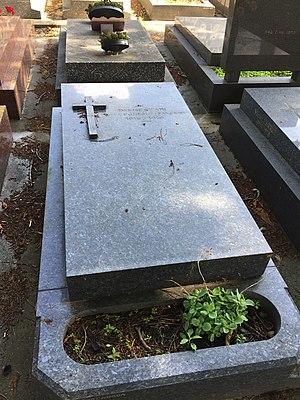
Sépulture de Denise Clair au cimetière parisien de Saint-Ouen
Denise Clair, née à Paris le 8 juillet 1916, et morte dans le 17ᵉ arrondissement de la capitale le 16 novembre 1970, est une Comédienne française de théâtre et de cinéma.